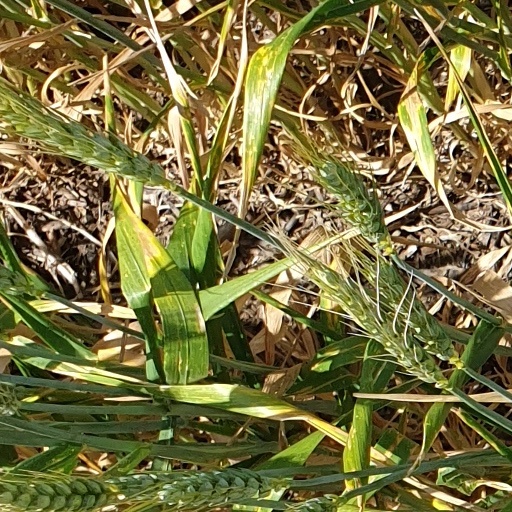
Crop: wheat